Monsoon of South Asia

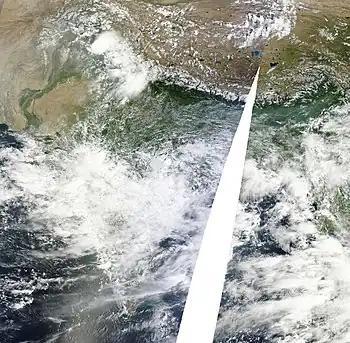

Alternatively, it can be categorized into two "segments" based on the direction of rain-bearing winds: